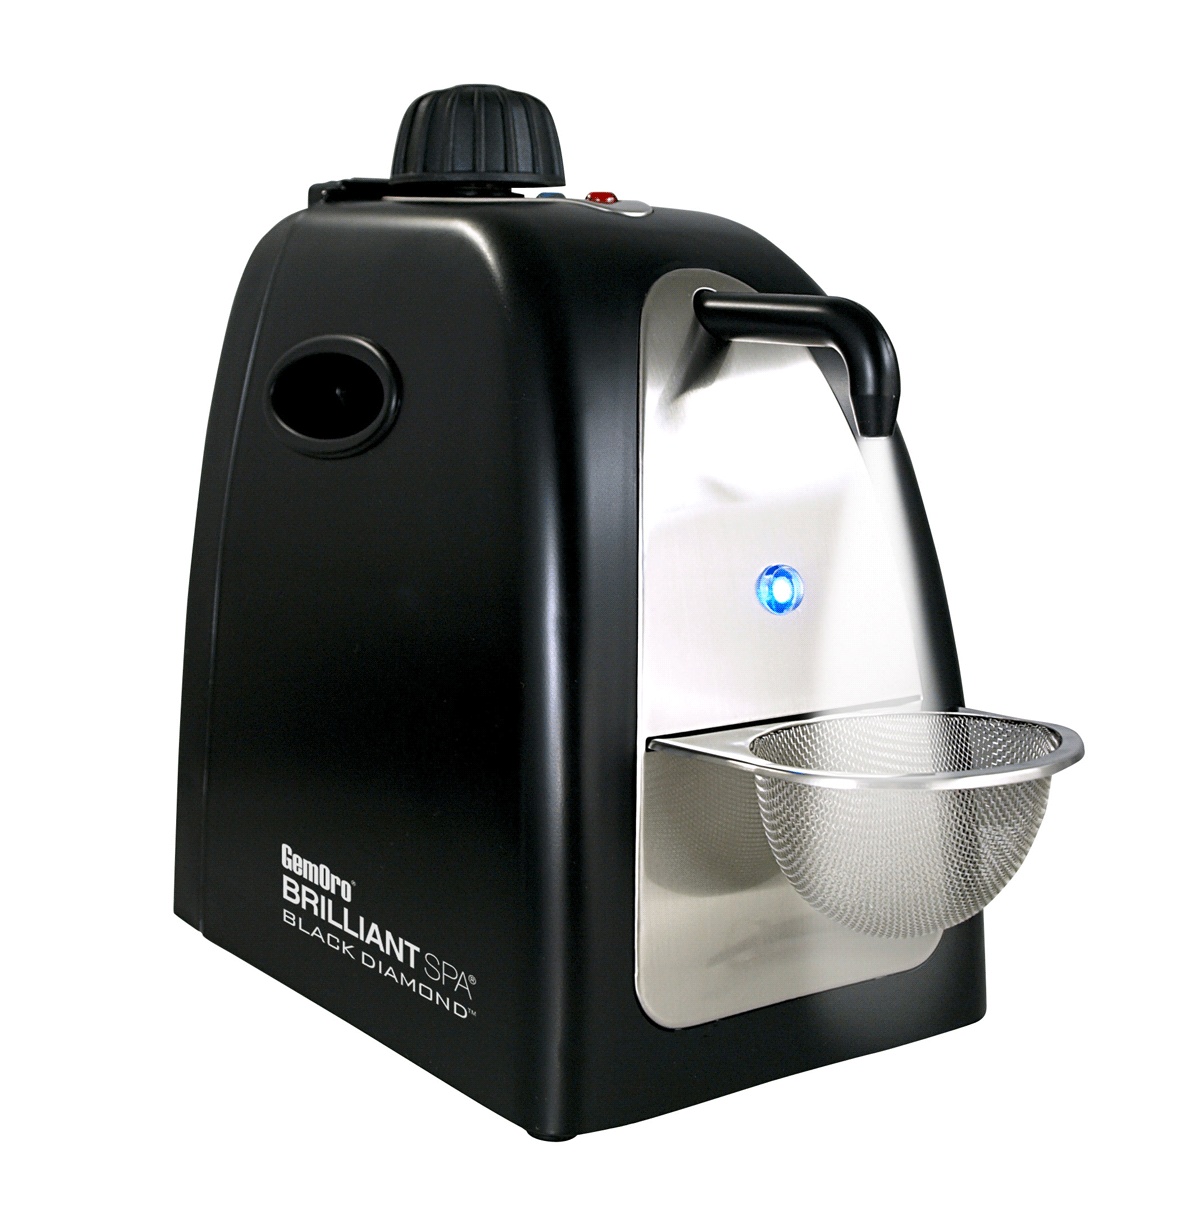
GEMORO® Brilliant Spa Diamond Steamer
Brand: GemOro
New larger capacity steamer with even greater steam pressure! Cleans more & cleans faster – The best just got better! The ultimate personal jewelry steam cleaner with its increased steam pressure will thoroughly amaze you by effortlessly blasting away filth from the dirtiest of jewelry in just seconds, even in the tiniest of nooks and crannies of intricate pieces. With its larger tank and steam capacity you may clean your entire collection of jewels and more with ease! Professionally cleans diamonds, gold, silver and platinum jewelry. Perfect size approximate 1-pint tank capacity steam cleaner. Powerful steam cleaner safely generates a robust 50PSI of pressurized steam using regular tap. water safely blasts away dirt, grime, body oil, makeup and more. Advanced LED indicator lights show when unit is heating and when it is ready to steam. Bright blue LED light illuminates jewelry while being steam cleaned. Features an unrestricted cleaning zone, removable cleaning / drying basket and convenient on / off power switch. Easy-lift handles for moving. Cabinet made of durable, long-life ABS, with contemporary stainless steel accent panels. Includes jewelry holding tweezers, basket, steam residue mat and water funnel with measuring fill cup. Designed in the USA with European influence. Built for safety – ETL Listed. 2 Year limited replacement warranty. Manual.
Category: Health & Beauty > Jewelry Cleaning & Care > Jewelry Steam Cleaners